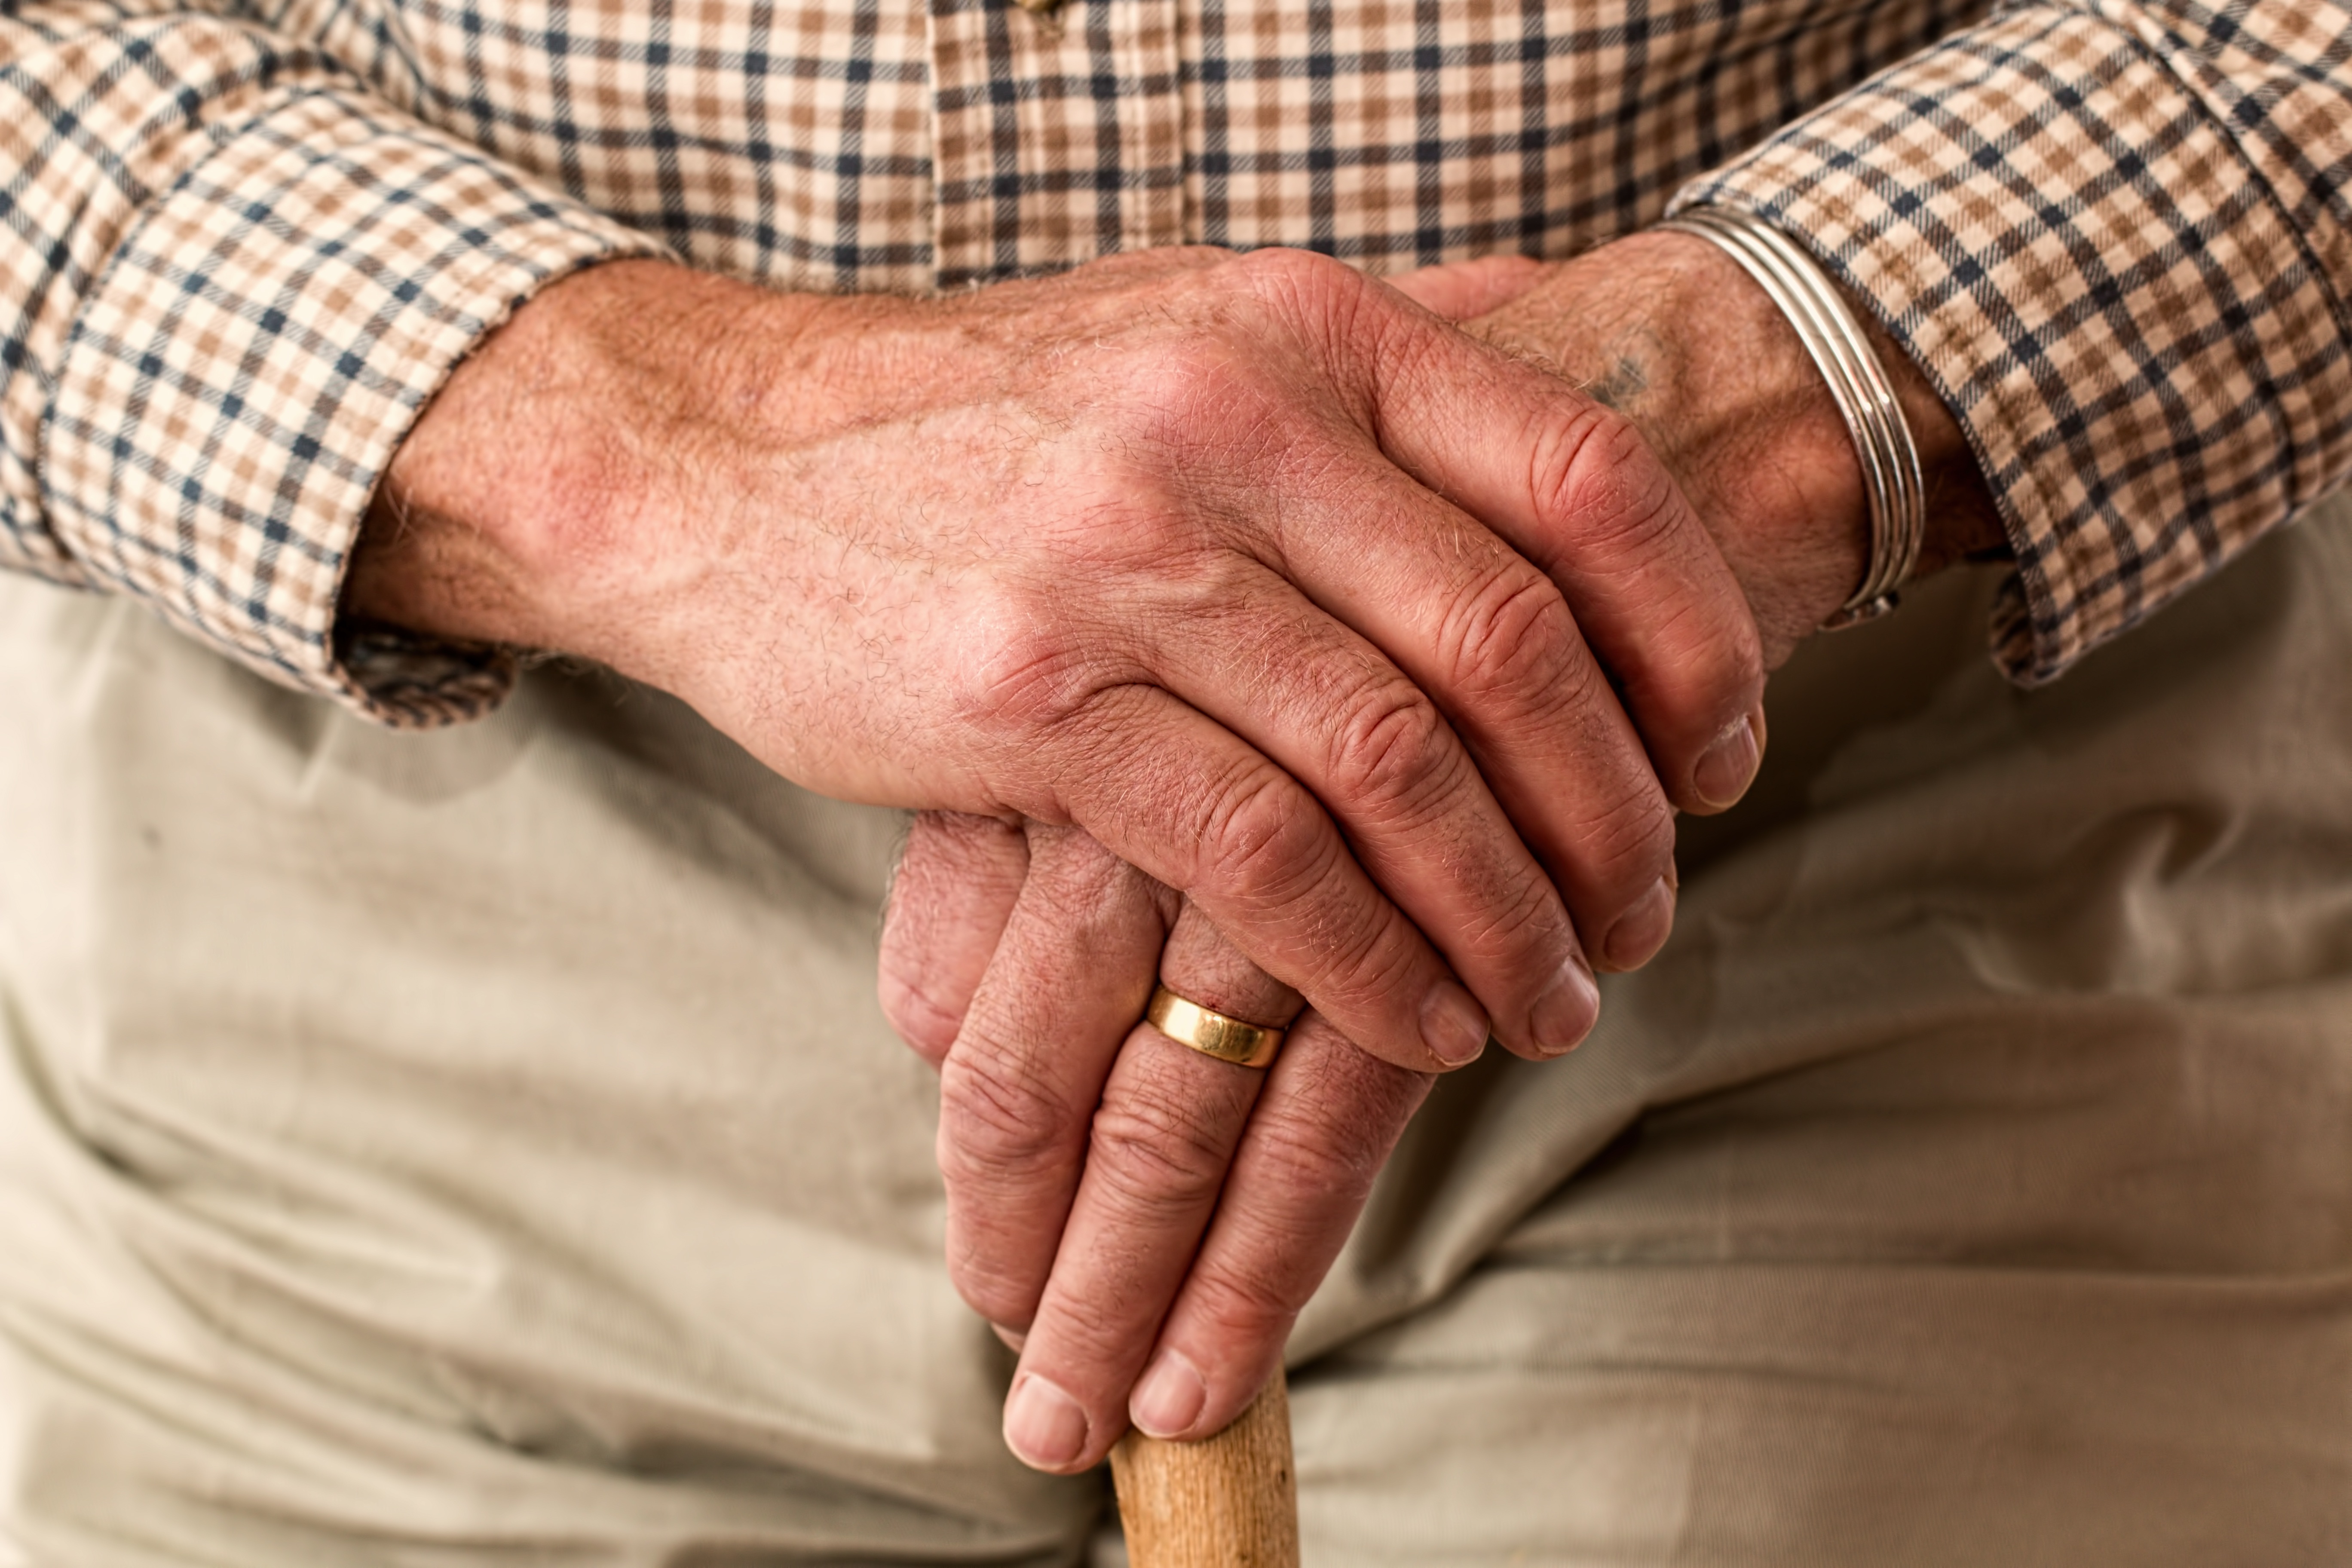
hand, man, male, waiting, finger, arm, holding hands, elder, hands, senior, cane, elderly, relaxed, content, stick, pensioner, aged, retirement, retired, interaction, grandparent, walking stick, sense, old person, fashion accessory